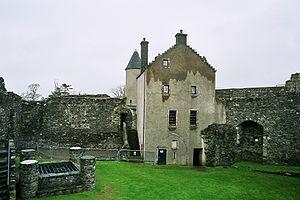
Le château de Dunstaffnage, partiellement en ruine, se trouve à 4,8 km au nord nord-est d'Oban, dans la division administrative écossaise d'Argyll and Bute. Il se trouve sur un conglomérat, sur un promontoire au sud-ouest de l'entrée du Loch Etive, et il est entouré sur trois côtés par la mer. Le château remonte au XIIIᵉ siècle, ce qui en fait l'un des plus vieux châteaux d'Écosse en pierre, dans un ensemble local incluant le château de Sween et le château de Tioram. Contrôlant un endroit stratégique, il fut construit par les MacDougall, seigneurs de Lorn, et fut possession du Clan Campbell depuis le XVᵉ siècle. À ce jour, il y a un capitaine héréditaire de Dunstaffnage, bien qu'il ne réside plus au château. Dunstaffnage est maintenu par Historic Scotland et ouvert au public, bien que le corps de garde reste propriété privée du capitaine. Le préfixe gaélique dun du nom signifie « fort », tandis que le reste provient du vieux norrois stafr-nis où nis signifie « promontoire » et stafr peut s'interpréter comme « bâton ».